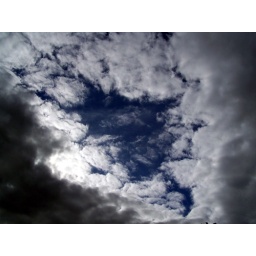
The sun begins to part the clouds above How Tun Woods this morning to reveal the blue sky.